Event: Nepal Earthquake
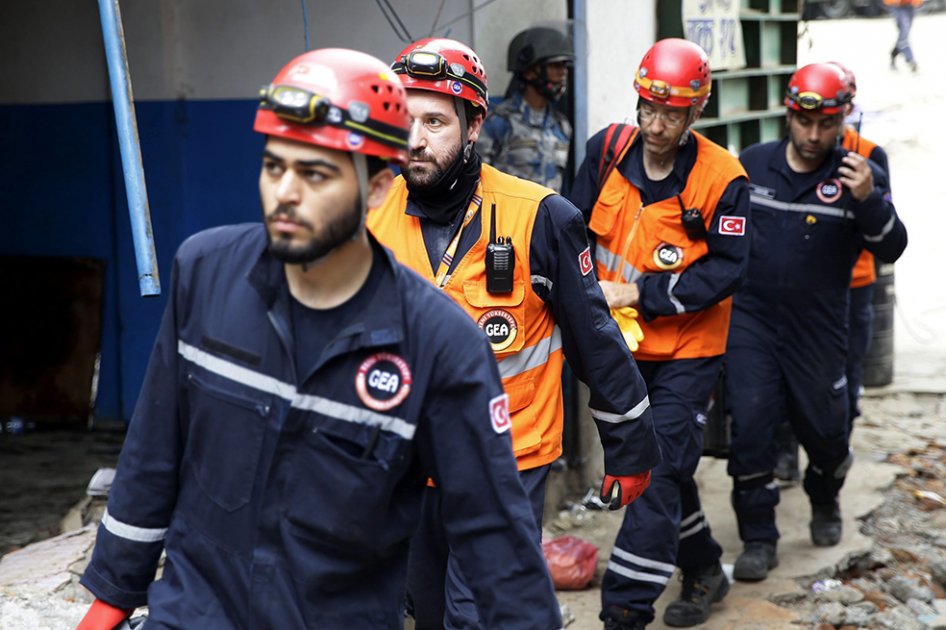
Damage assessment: no_damage